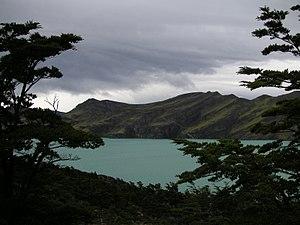
Synclinal perché, Parc national Torres del Paine, Chili.
En géologie, on appelle synclinal un pli concave dont le centre est occupé par les couches géologiques les plus récentes. Il existe des anticlinaux et synclinaux à différentes échelles d'observations, depuis les microplis, affectant un échantillon, jusqu'aux plis régionaux, visibles uniquement en cartographie. Les synformes sont des structures de formes équivalentes mais dont la logique stratigraphique est inconnue ou inversée.